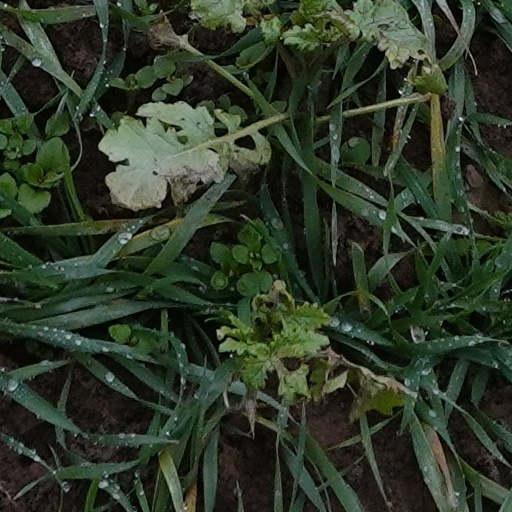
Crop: wheat